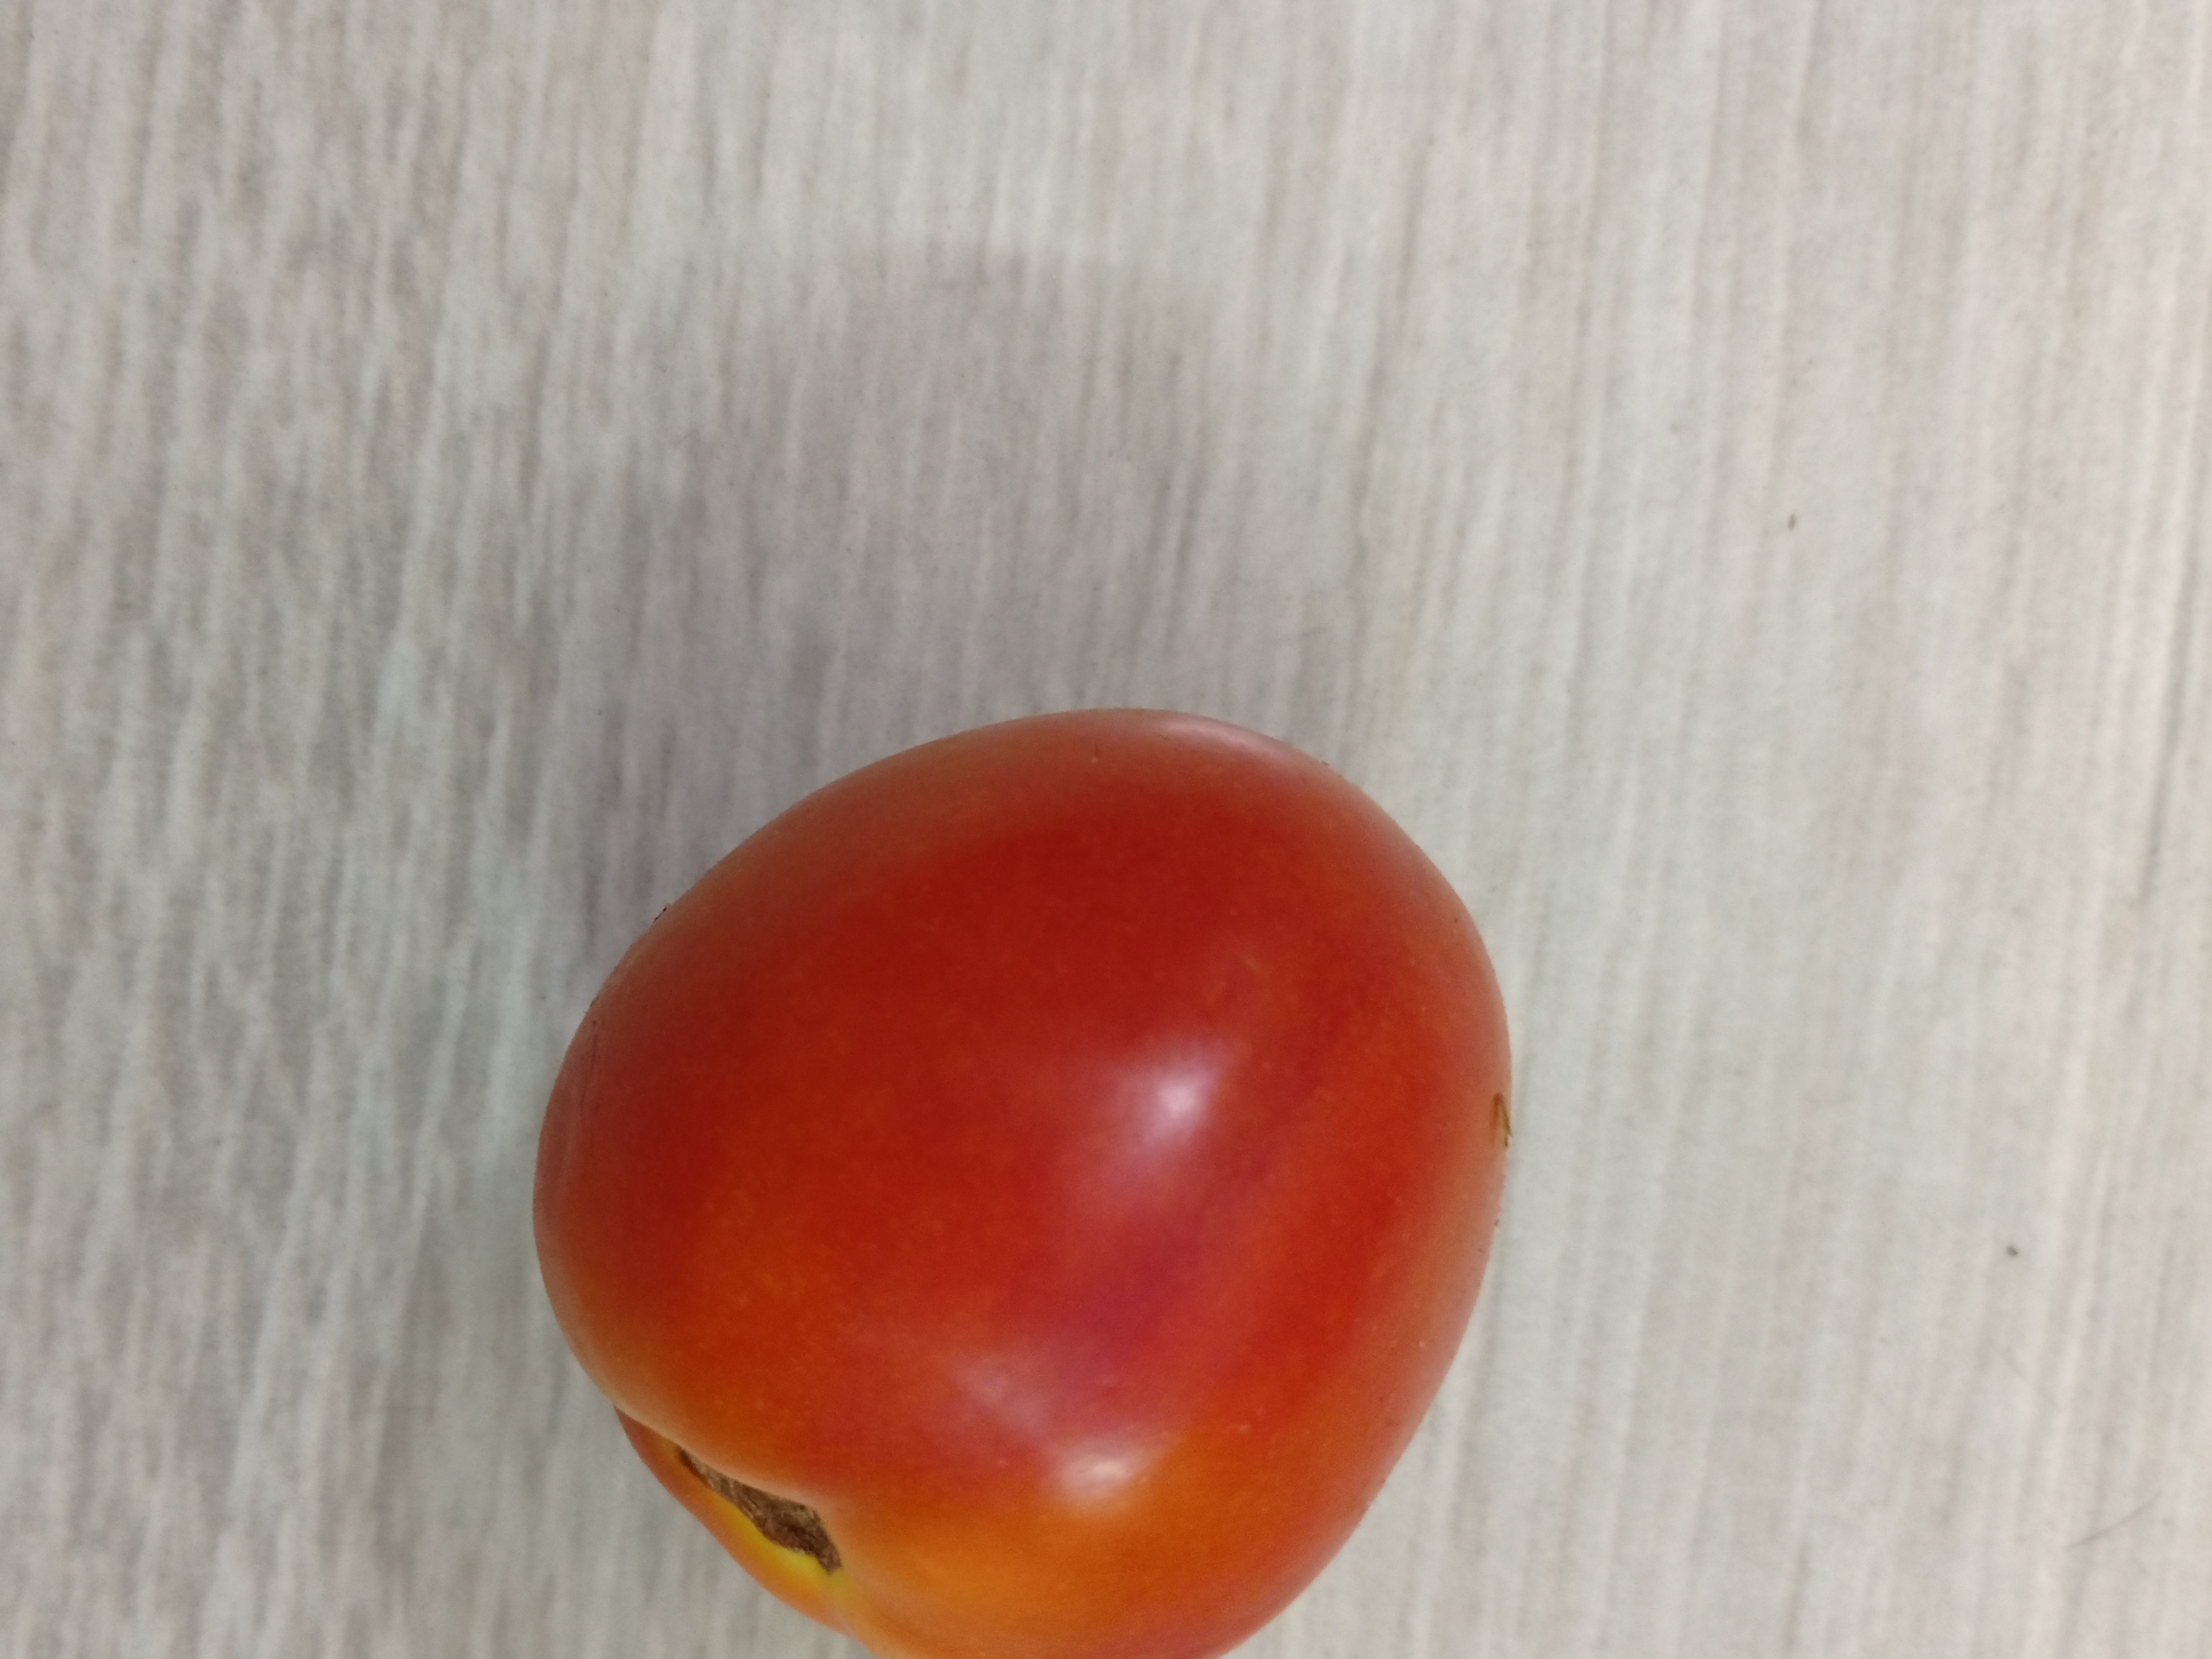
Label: Fresh